Answer in natural language. Considering the relative positions, where is dark brown wooden bed with white blanket with respect to orange rhode island novelty basketball? Choose between the following options: right or left
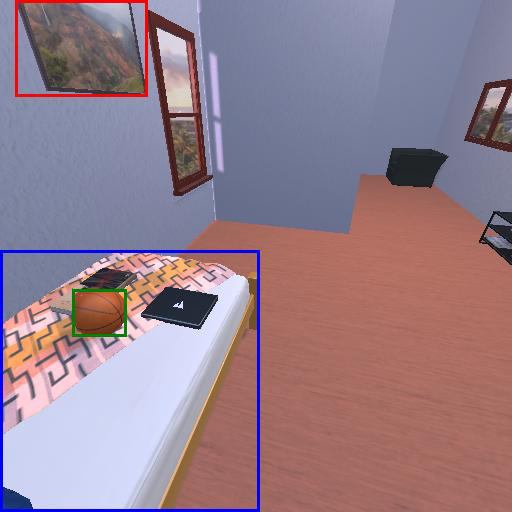
<answer>left</answer>